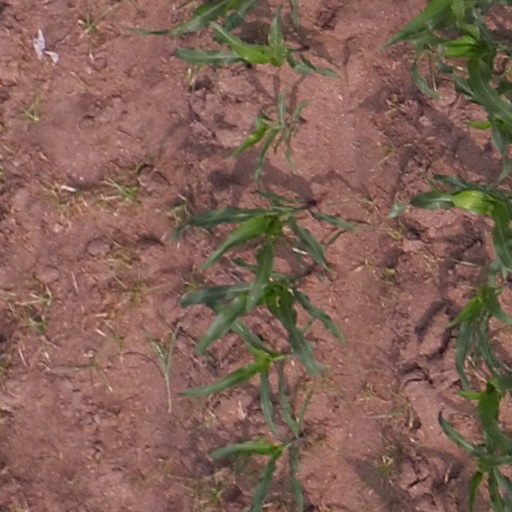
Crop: maize; corn